Thomas Manders

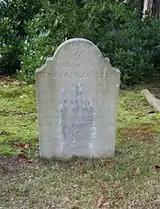
The grave of Thomas Manders in Brookwood Cemetery

Thomas Manders is buried with his wife in the Actors' Acre in Brookwood Cemetery.